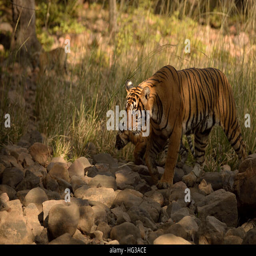
mother with her young cubs , walking on a dry river bed in national park